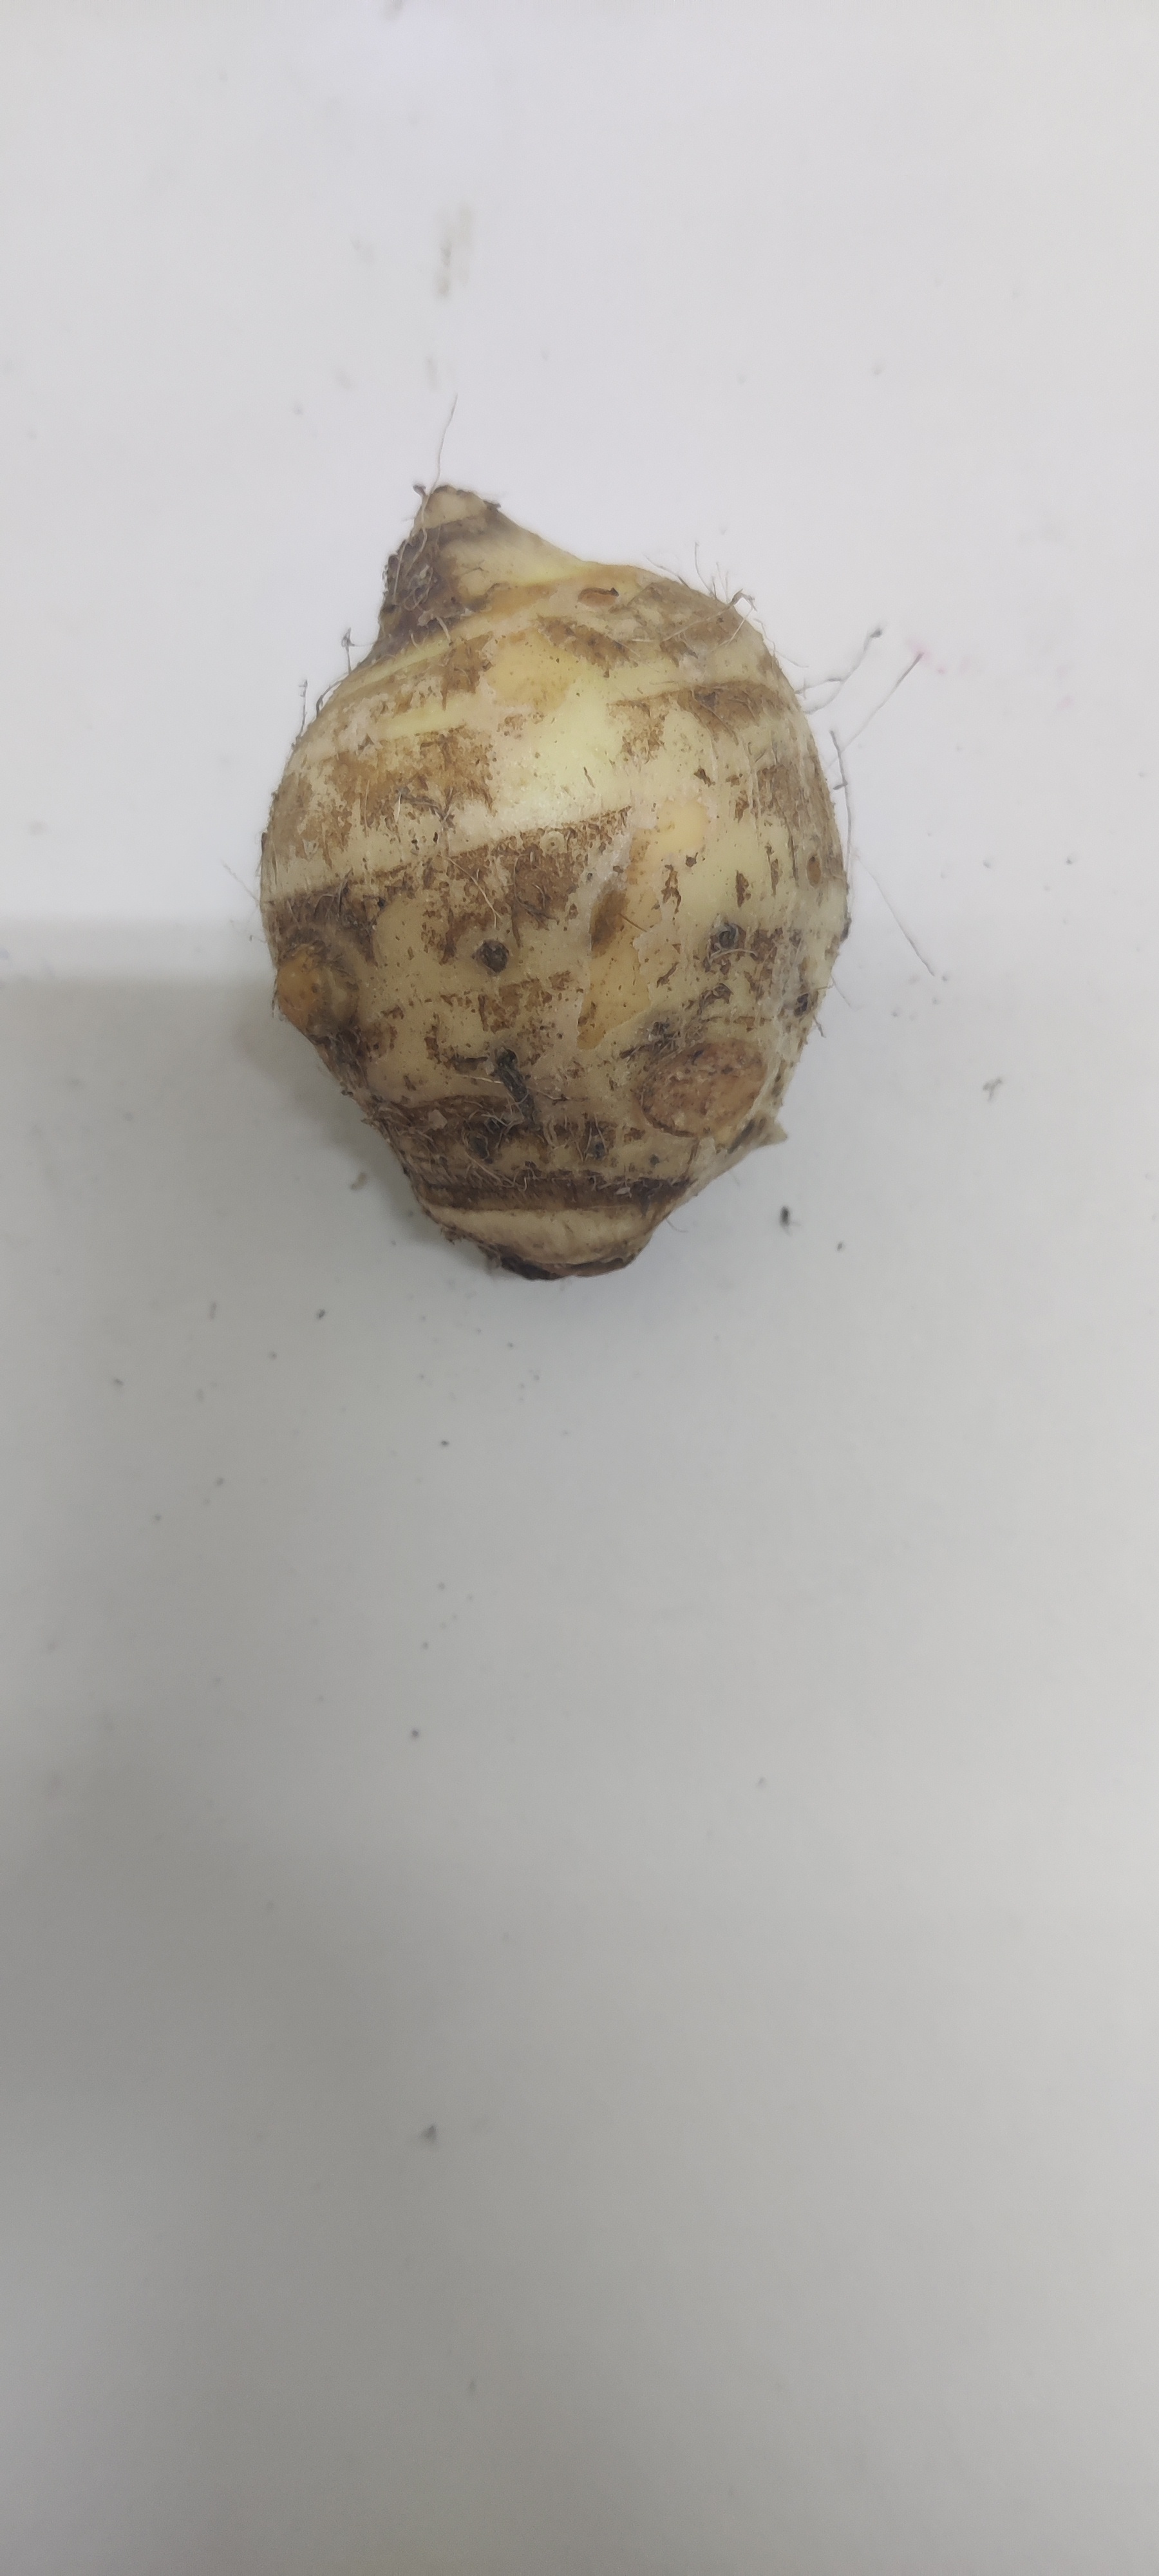
Crop: Taro root
Condition: Damaged